Basil Rathbone

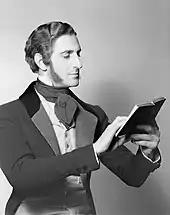
Rathbone as Robert Browning in Katharine Cornell's 1933–1934 touring production of "The Barretts of Wimpole Street"

During the Summer Festival of 1919, he appeared at Stratford-upon-Avon with the New Shakespeare Company playing Romeo, Cassius, Ferdinand in "The Tempest" and Florizel in "The Winter's Tale"; in October he was at London's Queen's Theatre as the aide de camp in "Napoleon", and in February 1920 he was at the Savoy Theatre in the title role in "Peter Ibbetson" with huge success.